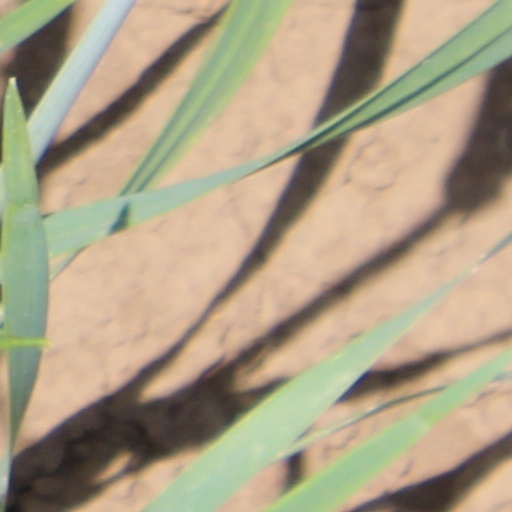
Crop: wheat